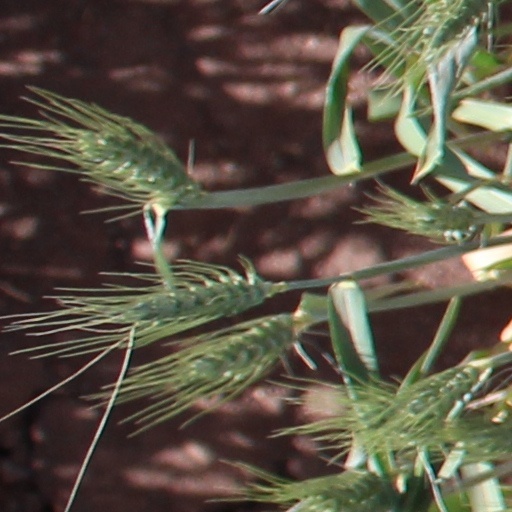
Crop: wheat